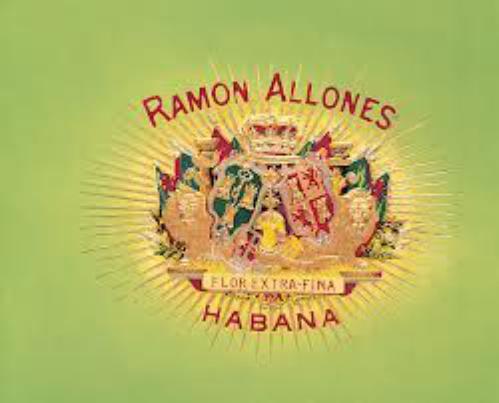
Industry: Necessities